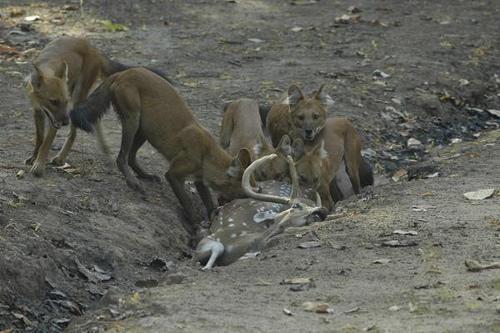
dhole